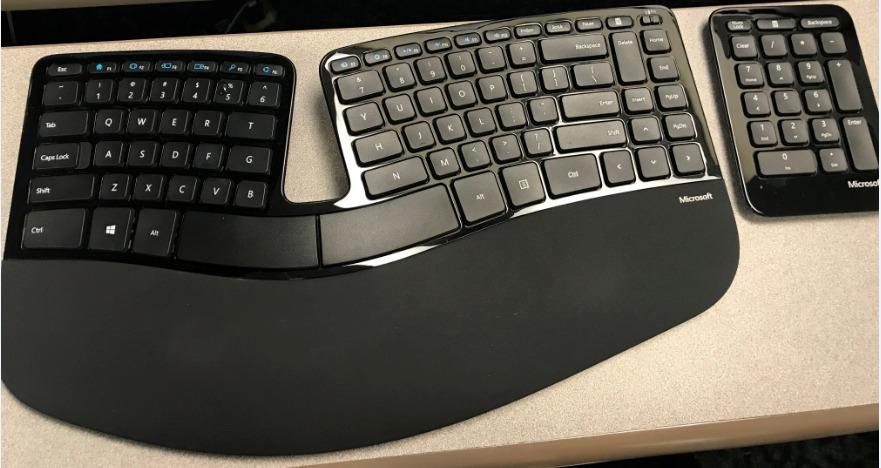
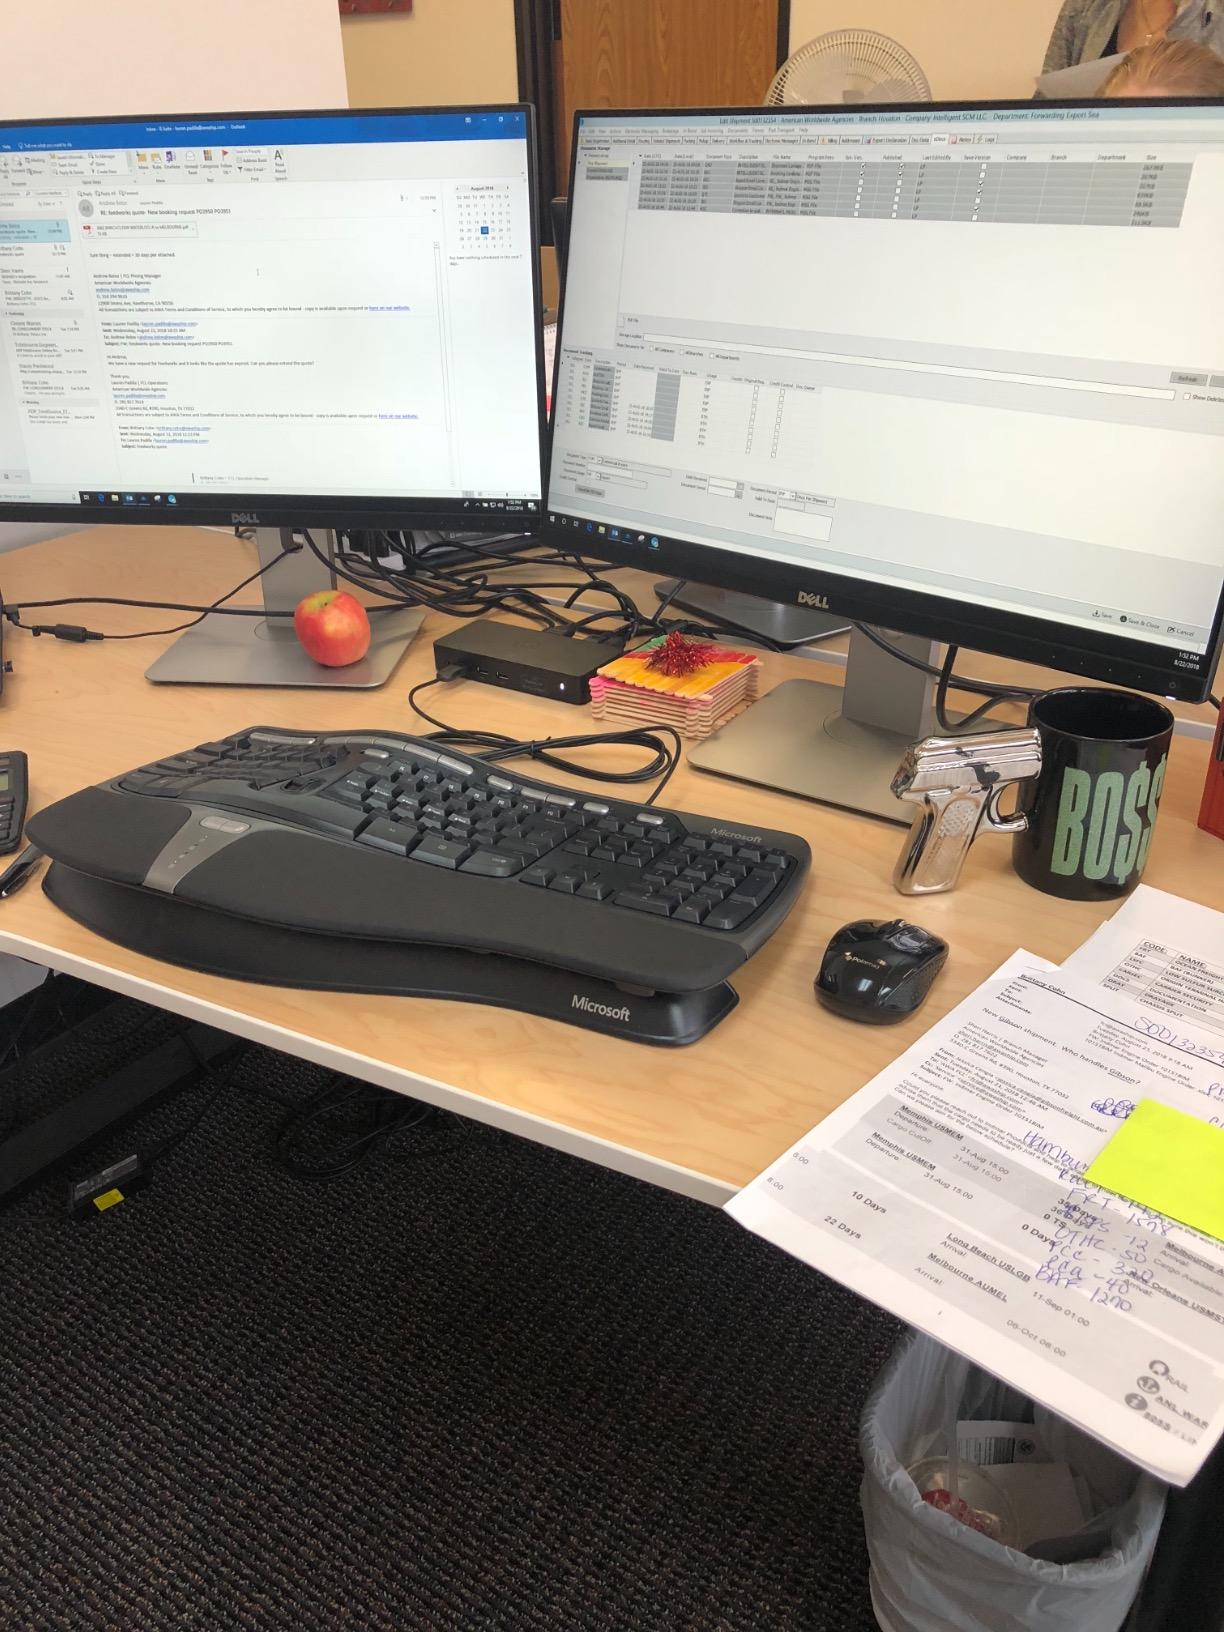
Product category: keyboard
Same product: no